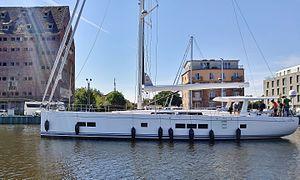
HanseYachts est une entreprise allemande spécialisée dans la construction de bateaux de plaisance. Le chantier produit des voiliers monocoques des marques Hanse, Dehler et Moody, des catamarans de la marque Privilège ainsi que des yachts à moteur des marques Fjord et Sealine. HanseYachts est le deuxième plus grand fabricant de voiliers hauturiers à l'échelle mondiale.